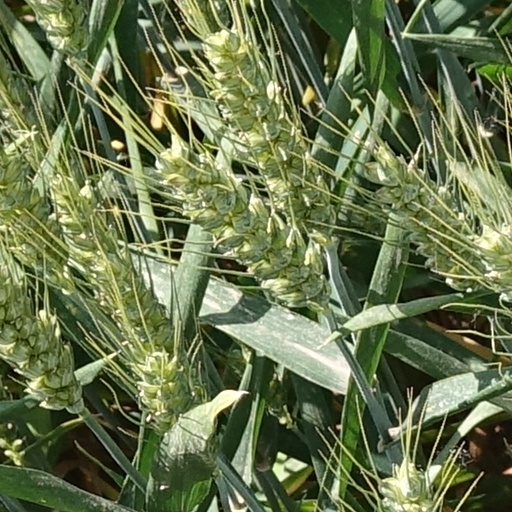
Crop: wheat